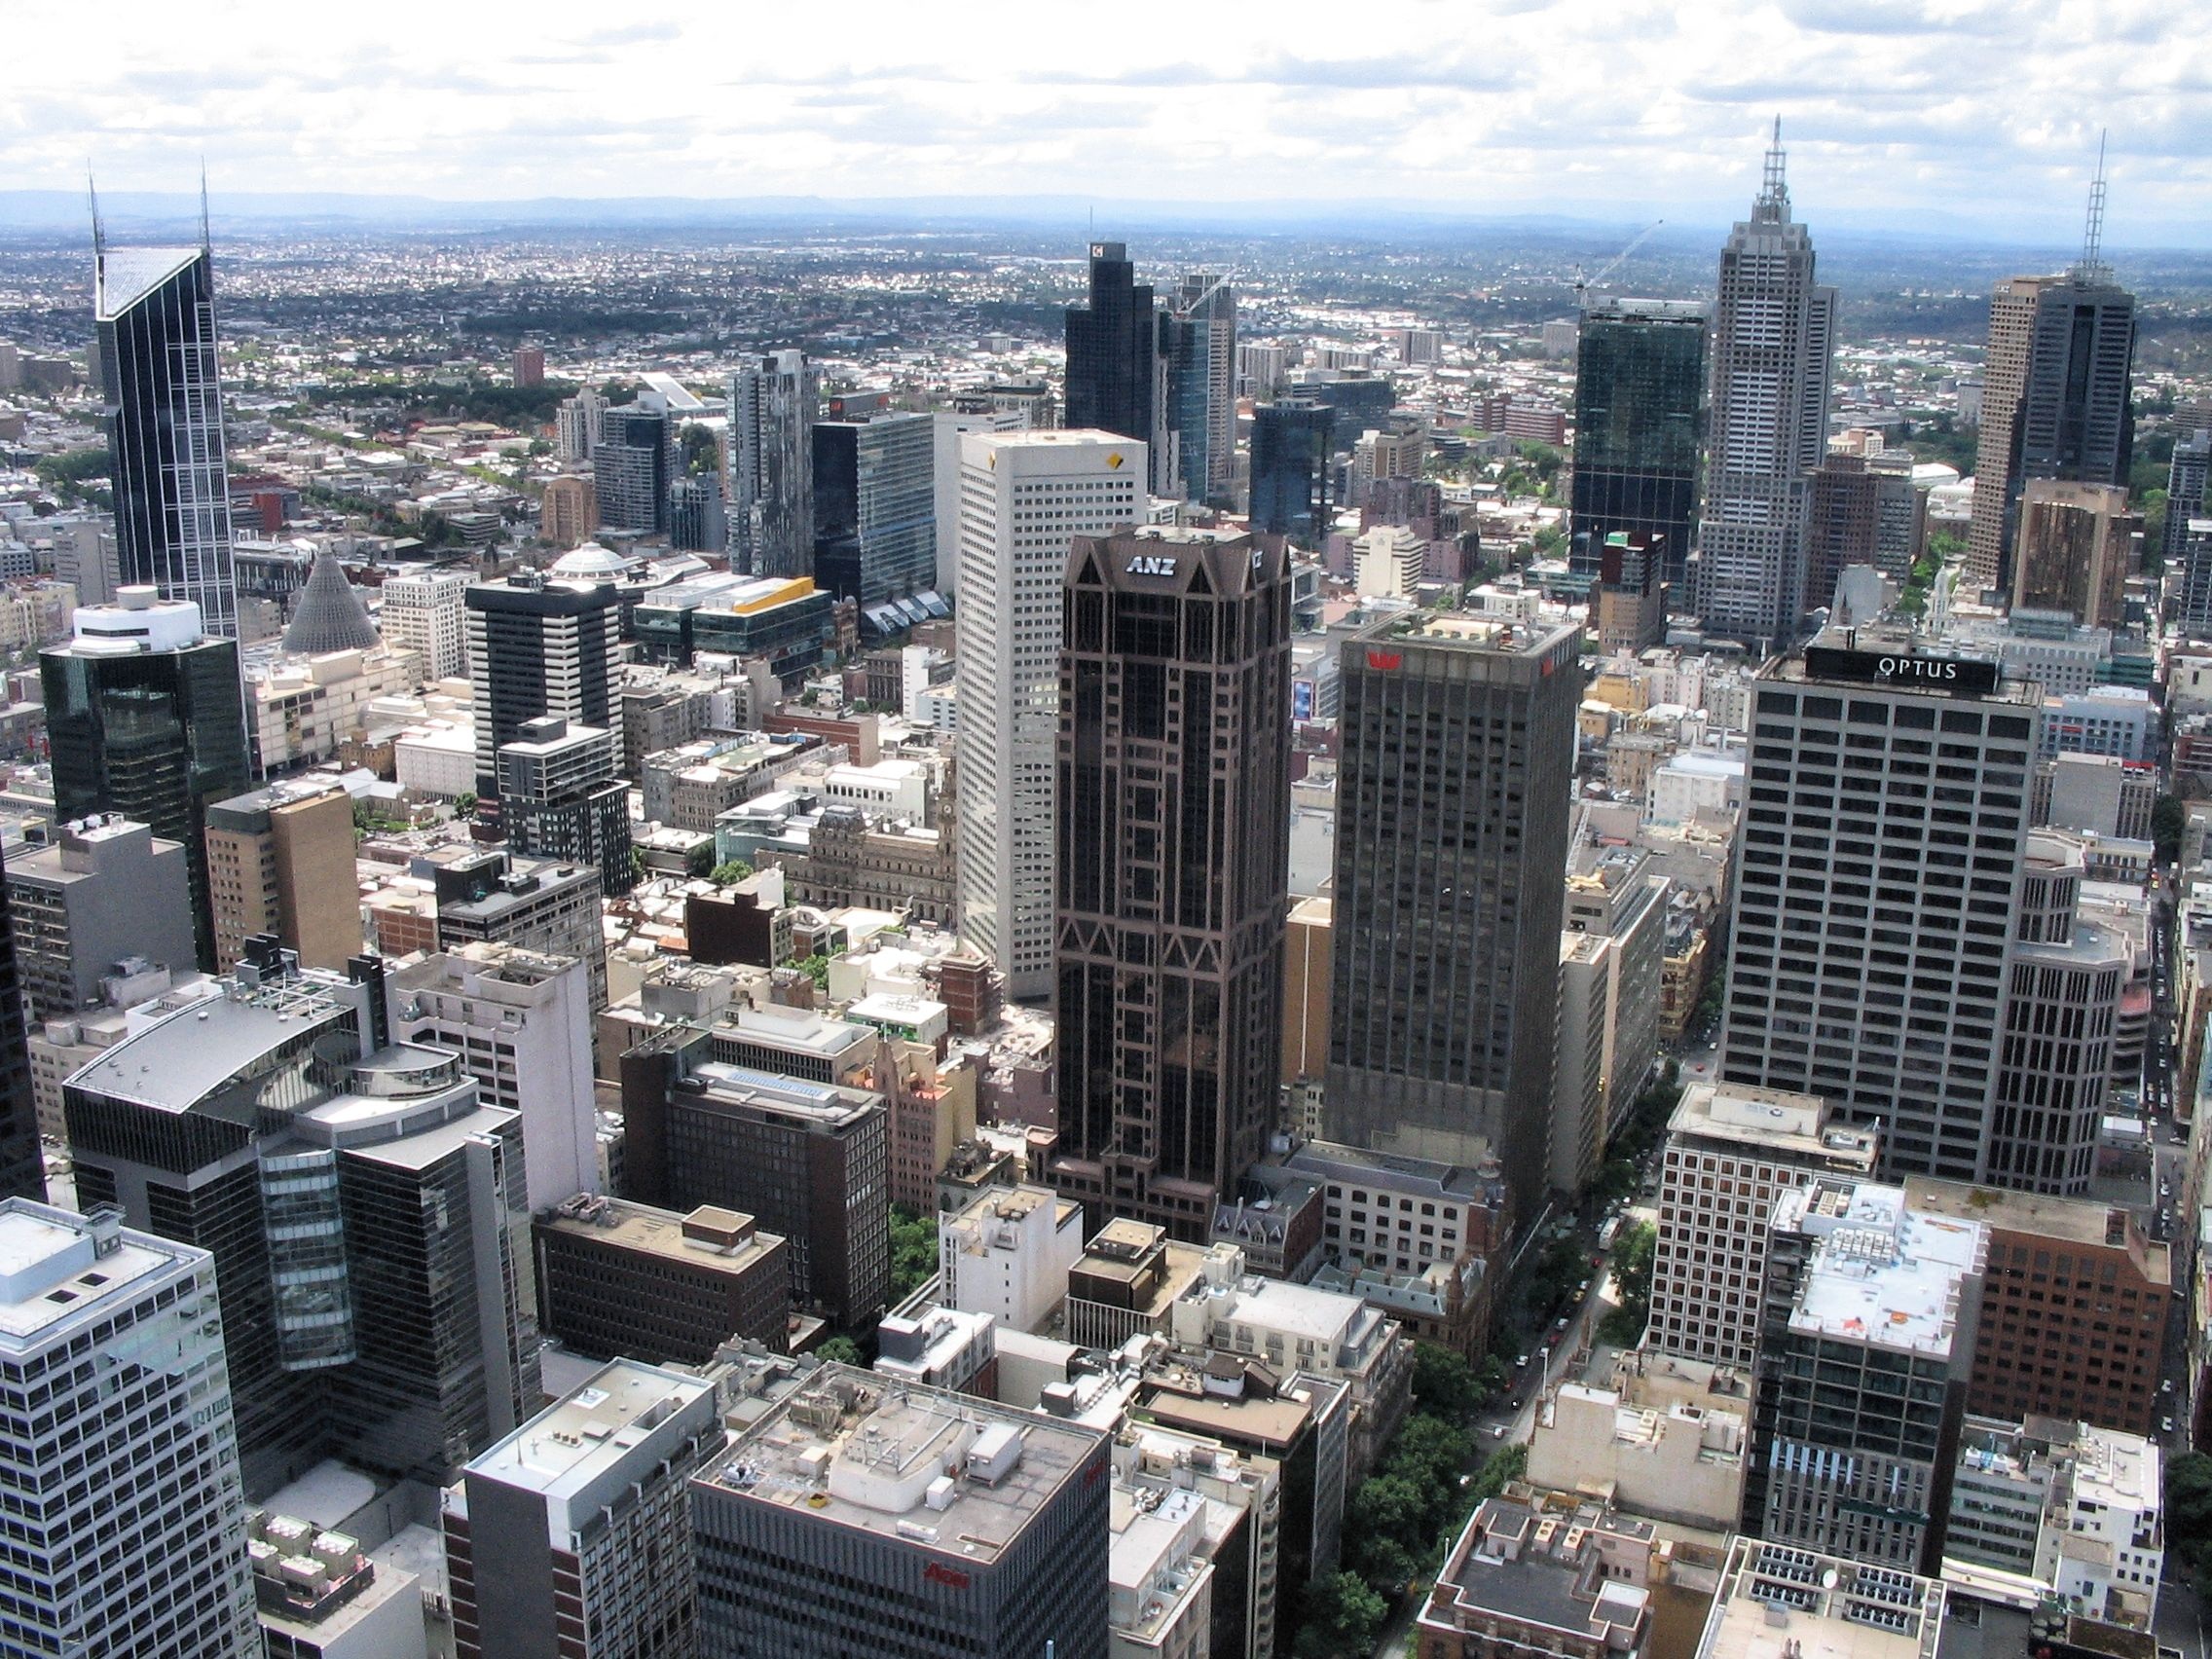
outdoor, architecture, skyline, view, city, skyscraper, urban, cityscape, panorama, downtown, suburb, tower, scenic, business, modern, tower block, skyscrapers, buildings, day, scene, metropolis, condominium, neighbourhood, bird's eye view, aerial photography, urban area, residential area, geographical feature, human settlement, metropolitan area